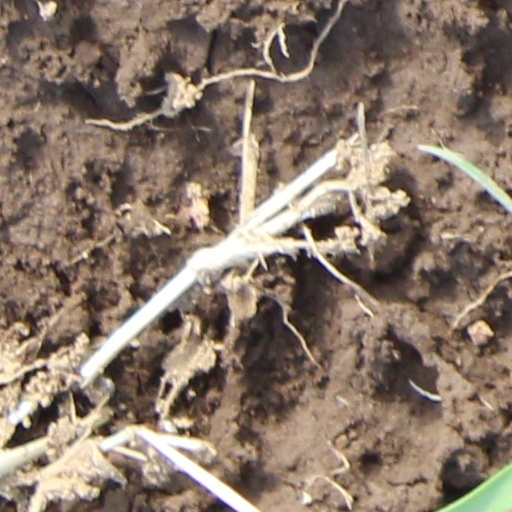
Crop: wheat